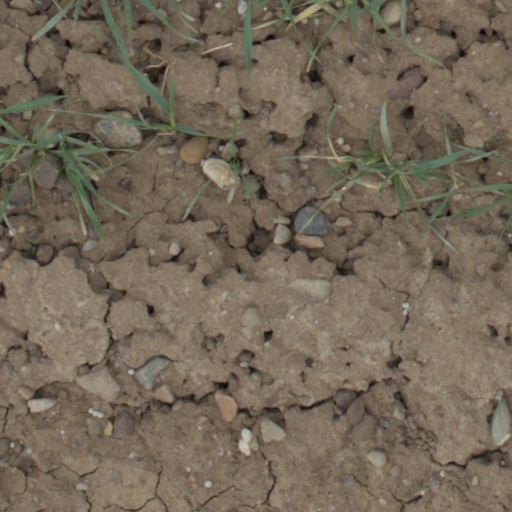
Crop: wheat